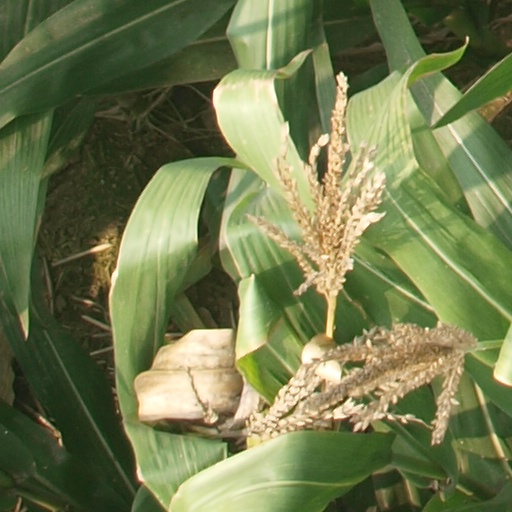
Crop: maize; corn